Negombo Tamils

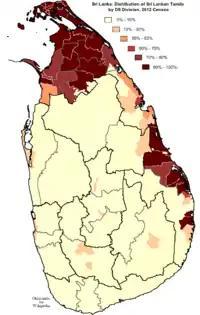
Distribution of Sri Lankan Tamil people in Sri Lanka by DS Division according 2012 census including the Negambo and Puttalam area

In the Gampaha district ethnic Tamils have historically inhabited the coastal belt, as in the neighboring Puttalam district, which until the first two decades of the twentieth century had a substantial ethnic Tamil population, of whom the majority were Catholics and a minority were Hindus.